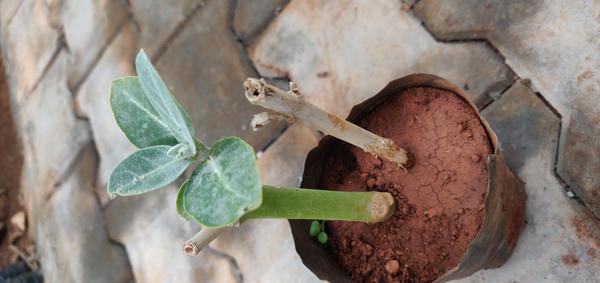
Plant: Ekka